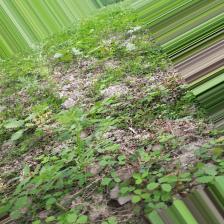
Label: Normal